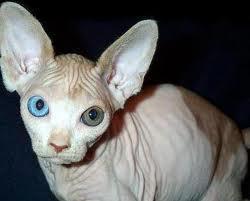
Sphynx